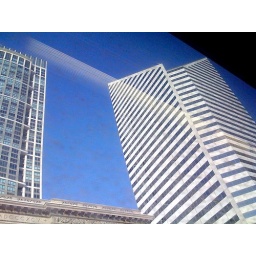
At right, the &amp;quot;Adventures in Babysitting&amp;quot; building strikes an early morning pose through a grimy CTA bus window.